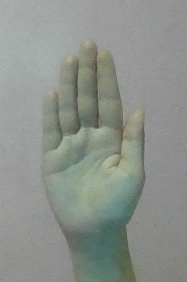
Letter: seen